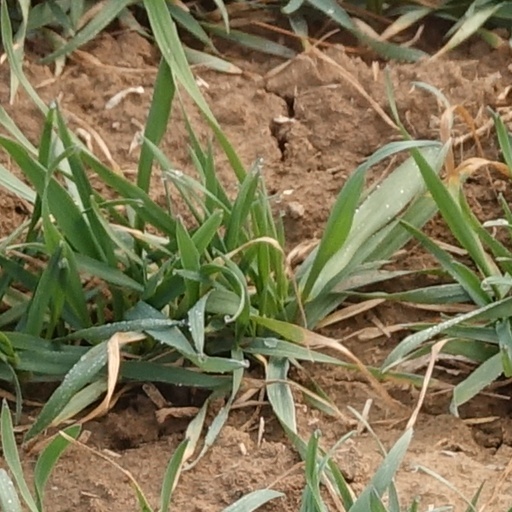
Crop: wheat